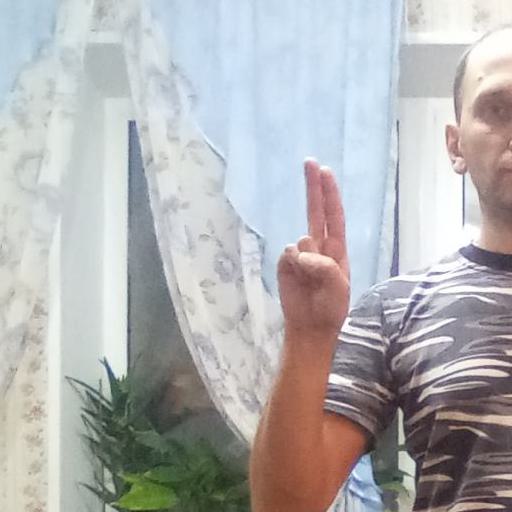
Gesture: two_up